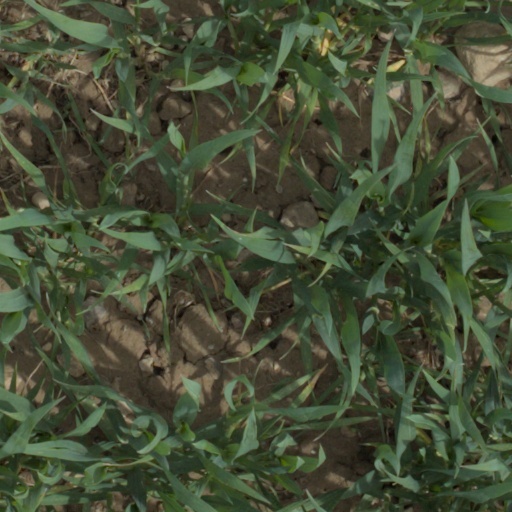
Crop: wheat